The Daily Show

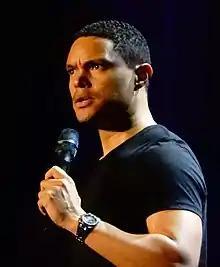
Trevor Noah was the show's host from 2015 until 2022.

On February 10, 2015, Stewart announced that he would be leaving the show later in the year. Comedy Central indicated in a statement that "The Daily Show" would continue without Stewart, saying it would "endure for years to come".